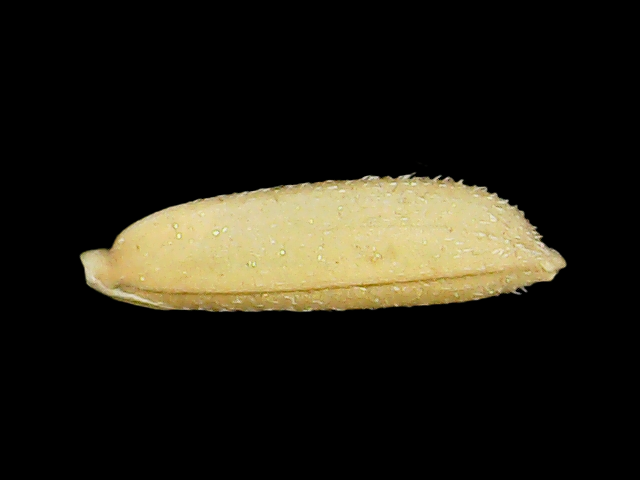
Rice variety: Binadhan16